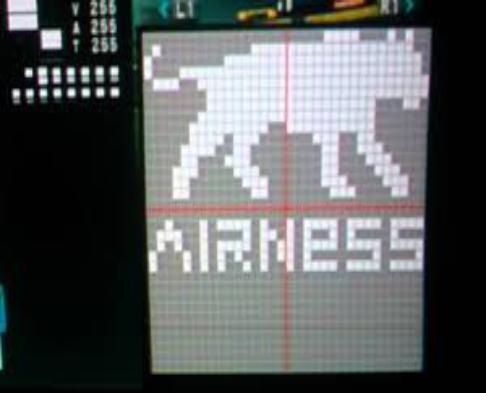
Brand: Airness
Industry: Clothes